David Lynch

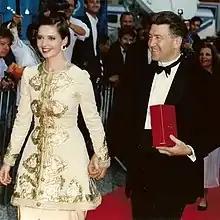
Lynch with Isabella Rossellini at the 1990 Cannes Film Festival.

Lynch first trained as a painter, and although better known as a filmmaker, continued to paint. He regarded himself as a visual artist equally at home in painting and cinema. Throughout his career he lamented what he called the "celebrity painter" problem, which relegated his artwork to the status of a hobby, "like golfing".